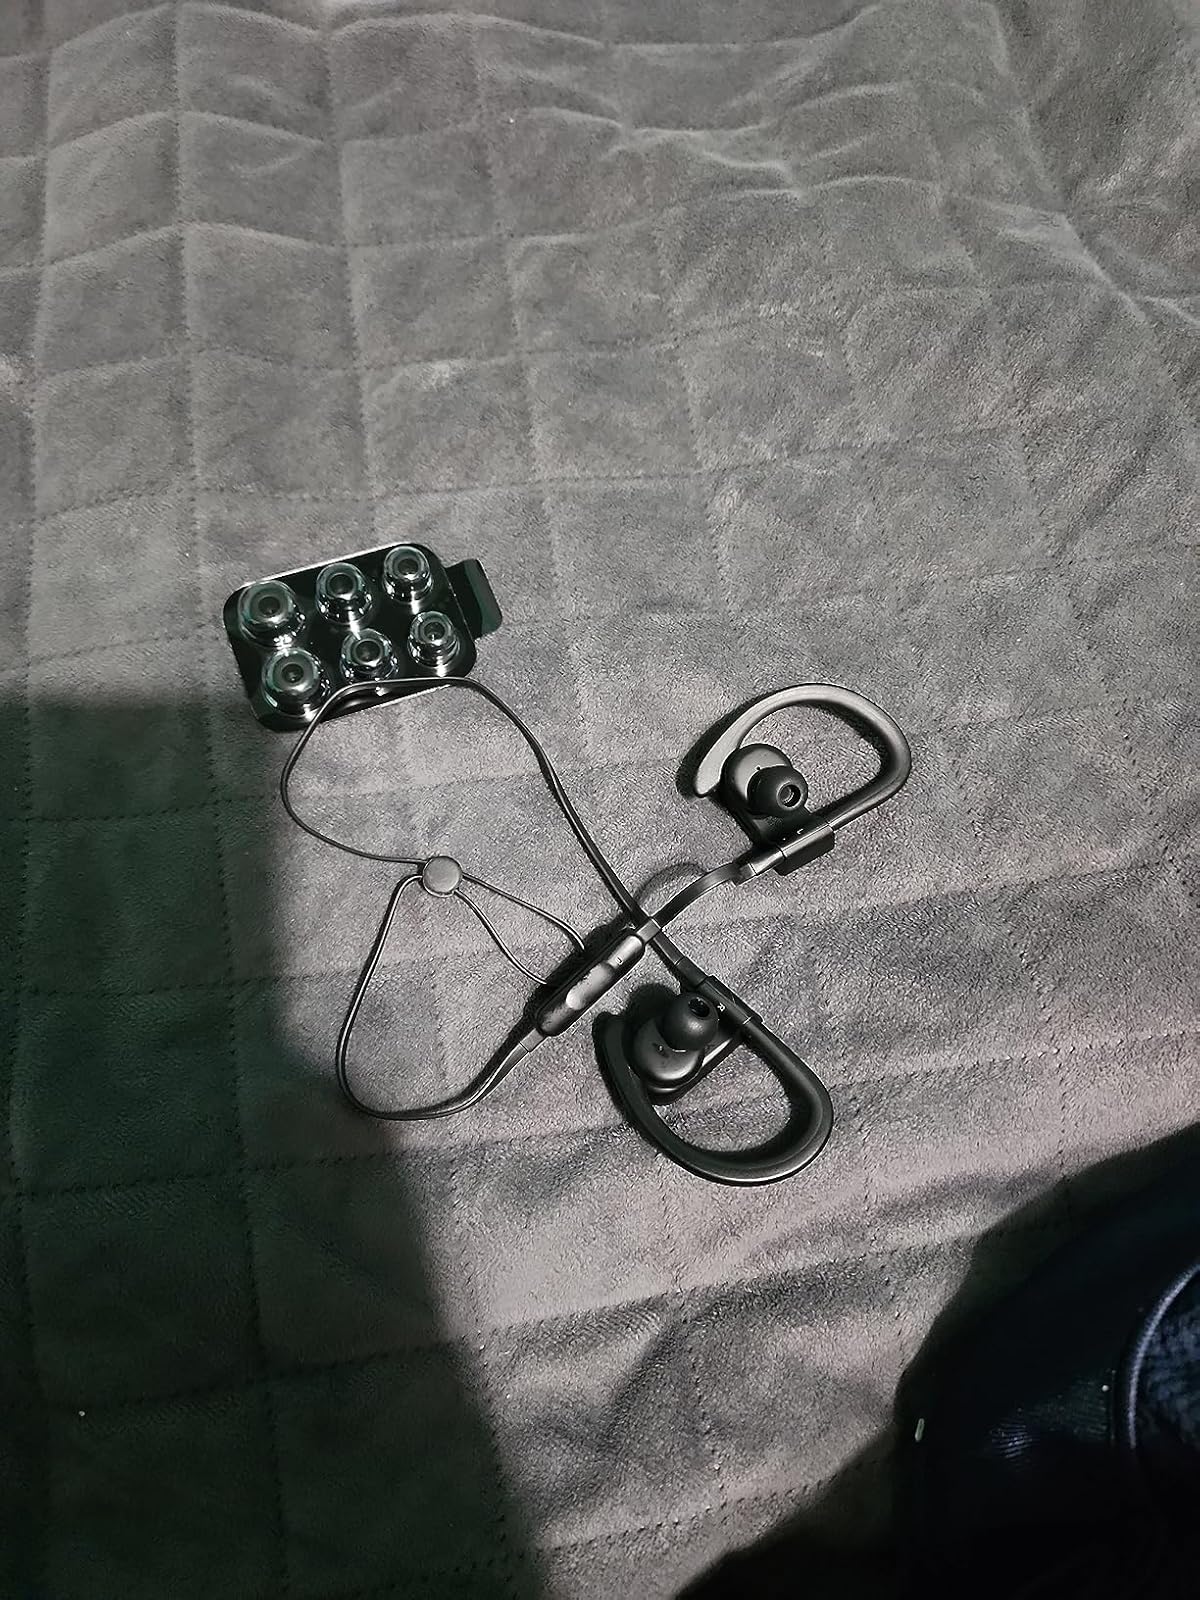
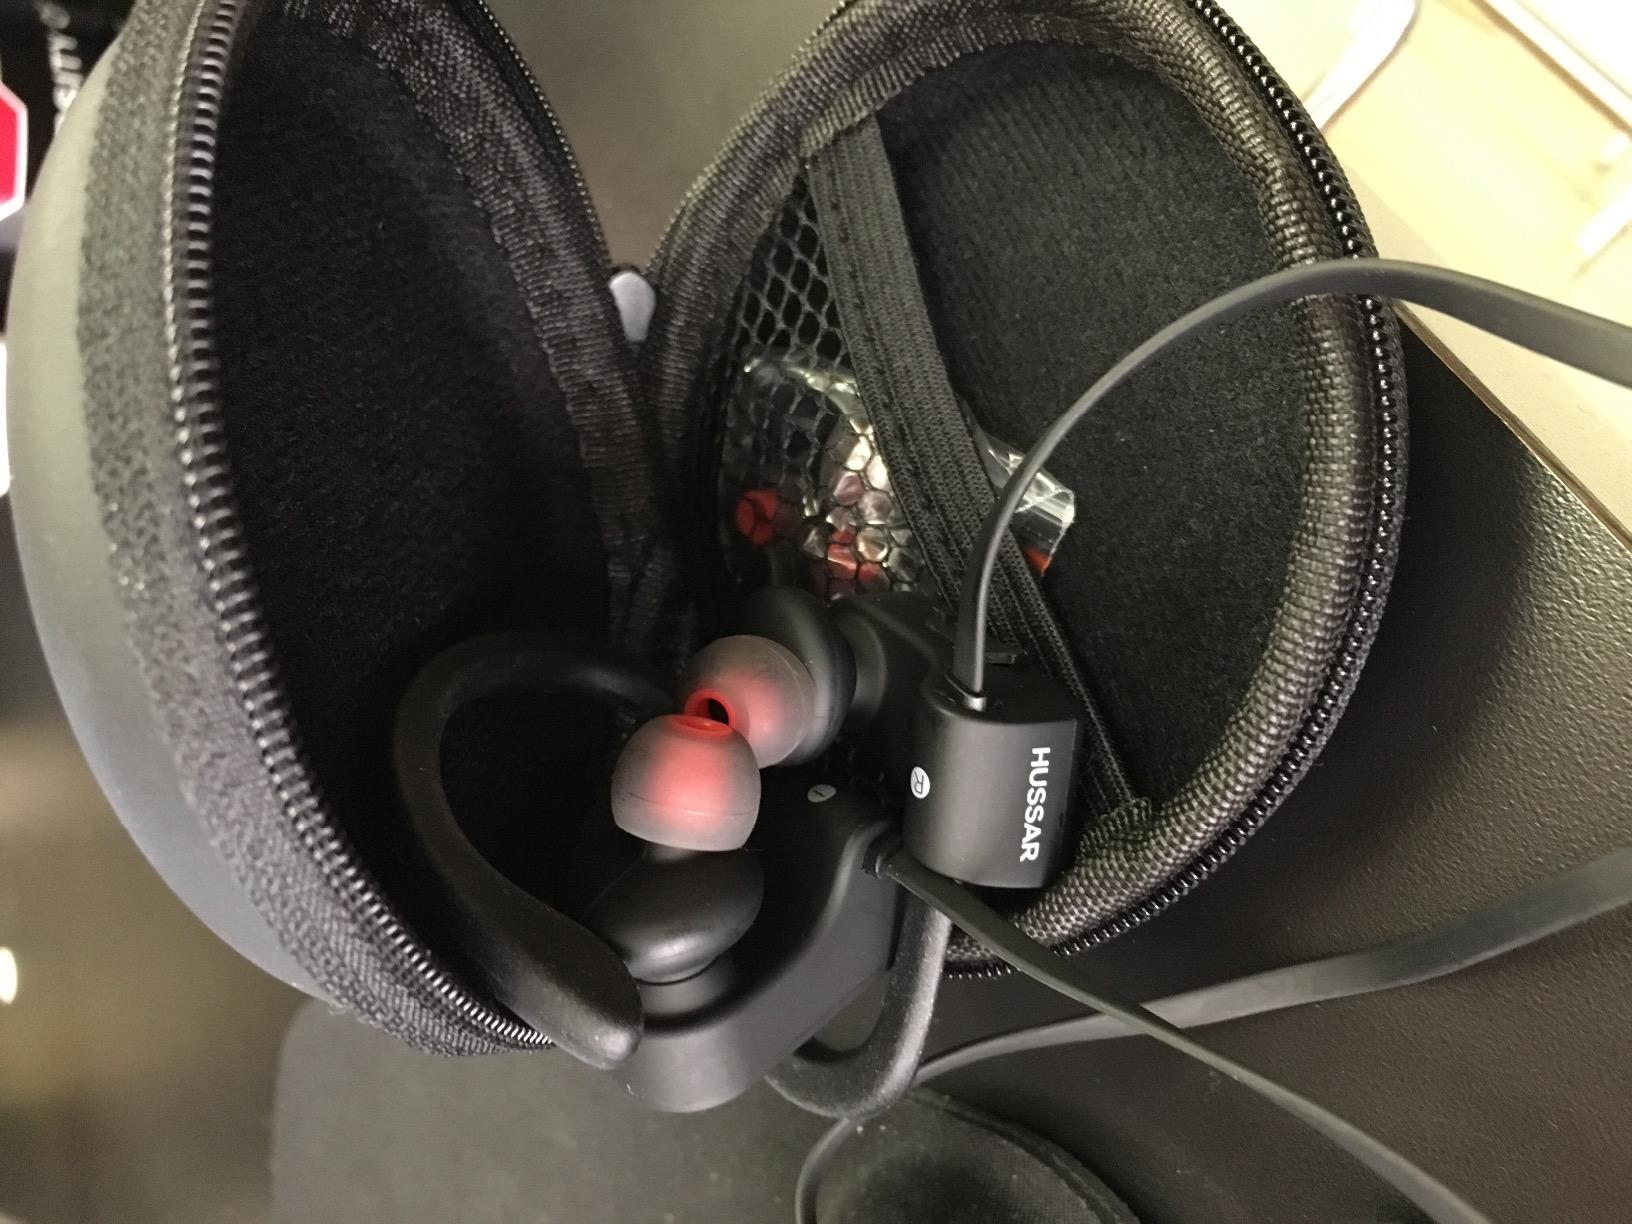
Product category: headphones
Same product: no